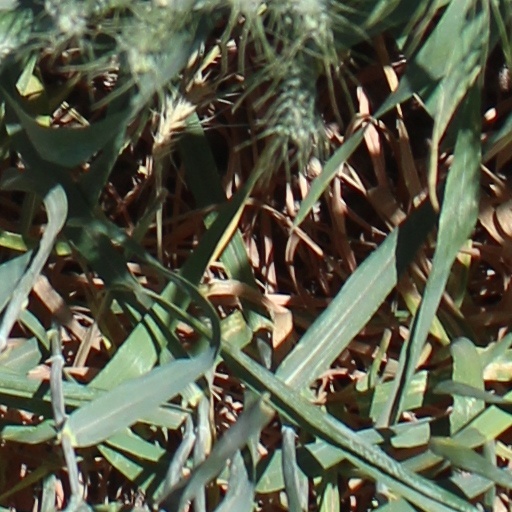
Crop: wheat